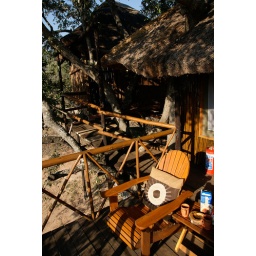
Our tree house in Pezulu Lodge